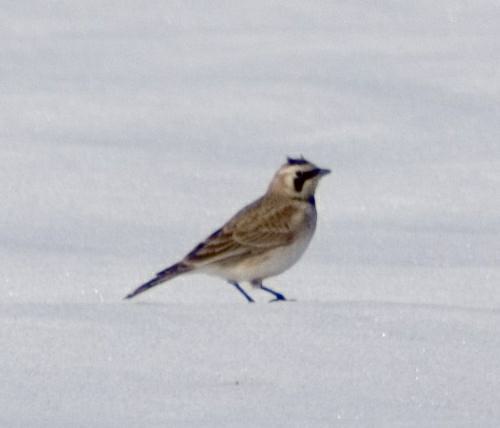
A photo of a horned lark